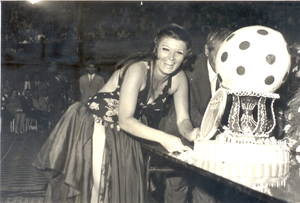
Nagwa Fouad est une danseuse et actrice égyptienne.